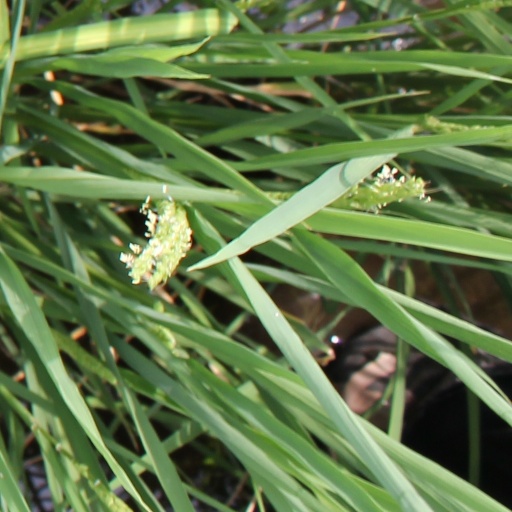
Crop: rice